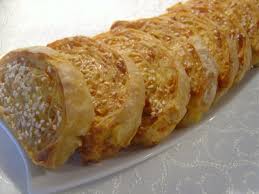
Yemek: borek